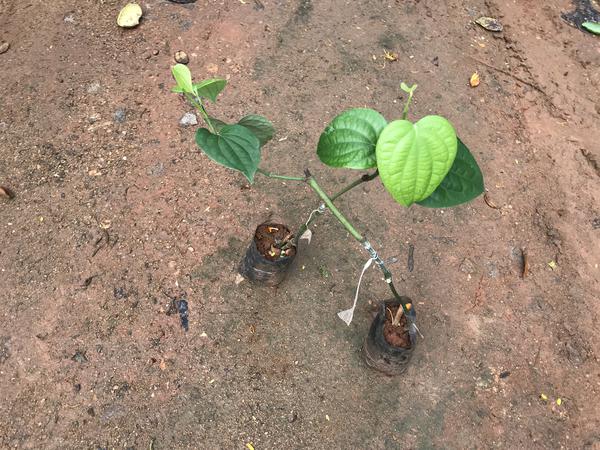
Plant: Pepper